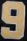
Number: 9